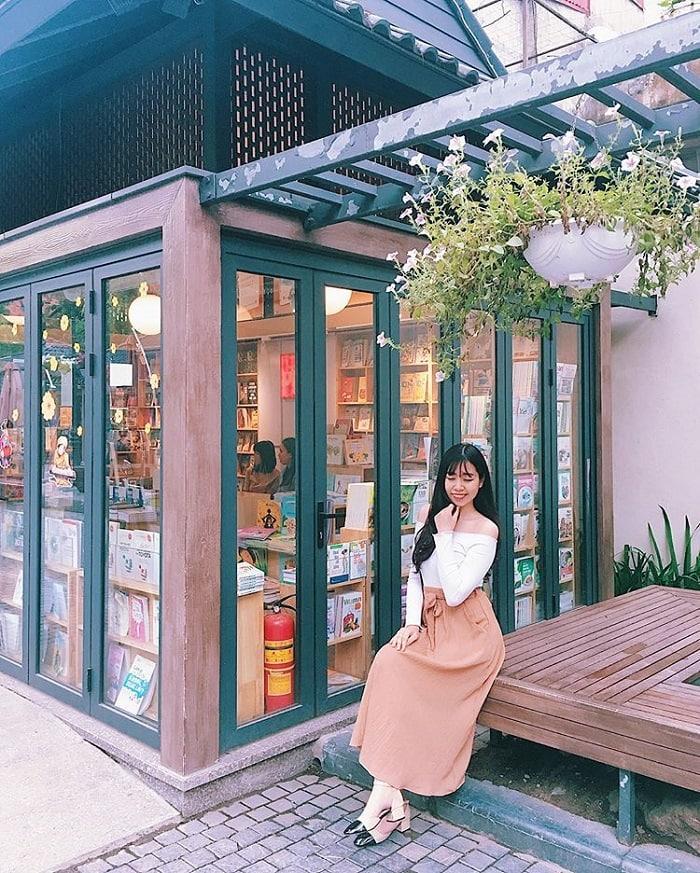
cô gái mặc áo trắng và váy màu nâu nhạt đang ngồi trên một tấm phản bên ngoài hiệu sách